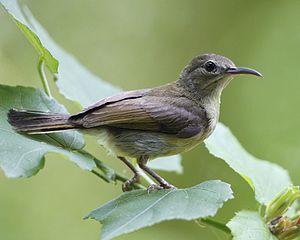
Le Souimanga siparaja est une espèce de passereaux appartenant à la famille des Nectariniidae.